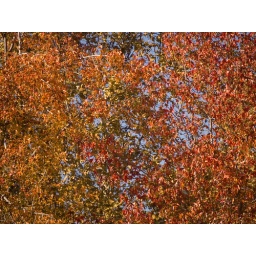
Fall colors cropped to 4:3 for use as a desktop background. Taken from my office window in December.